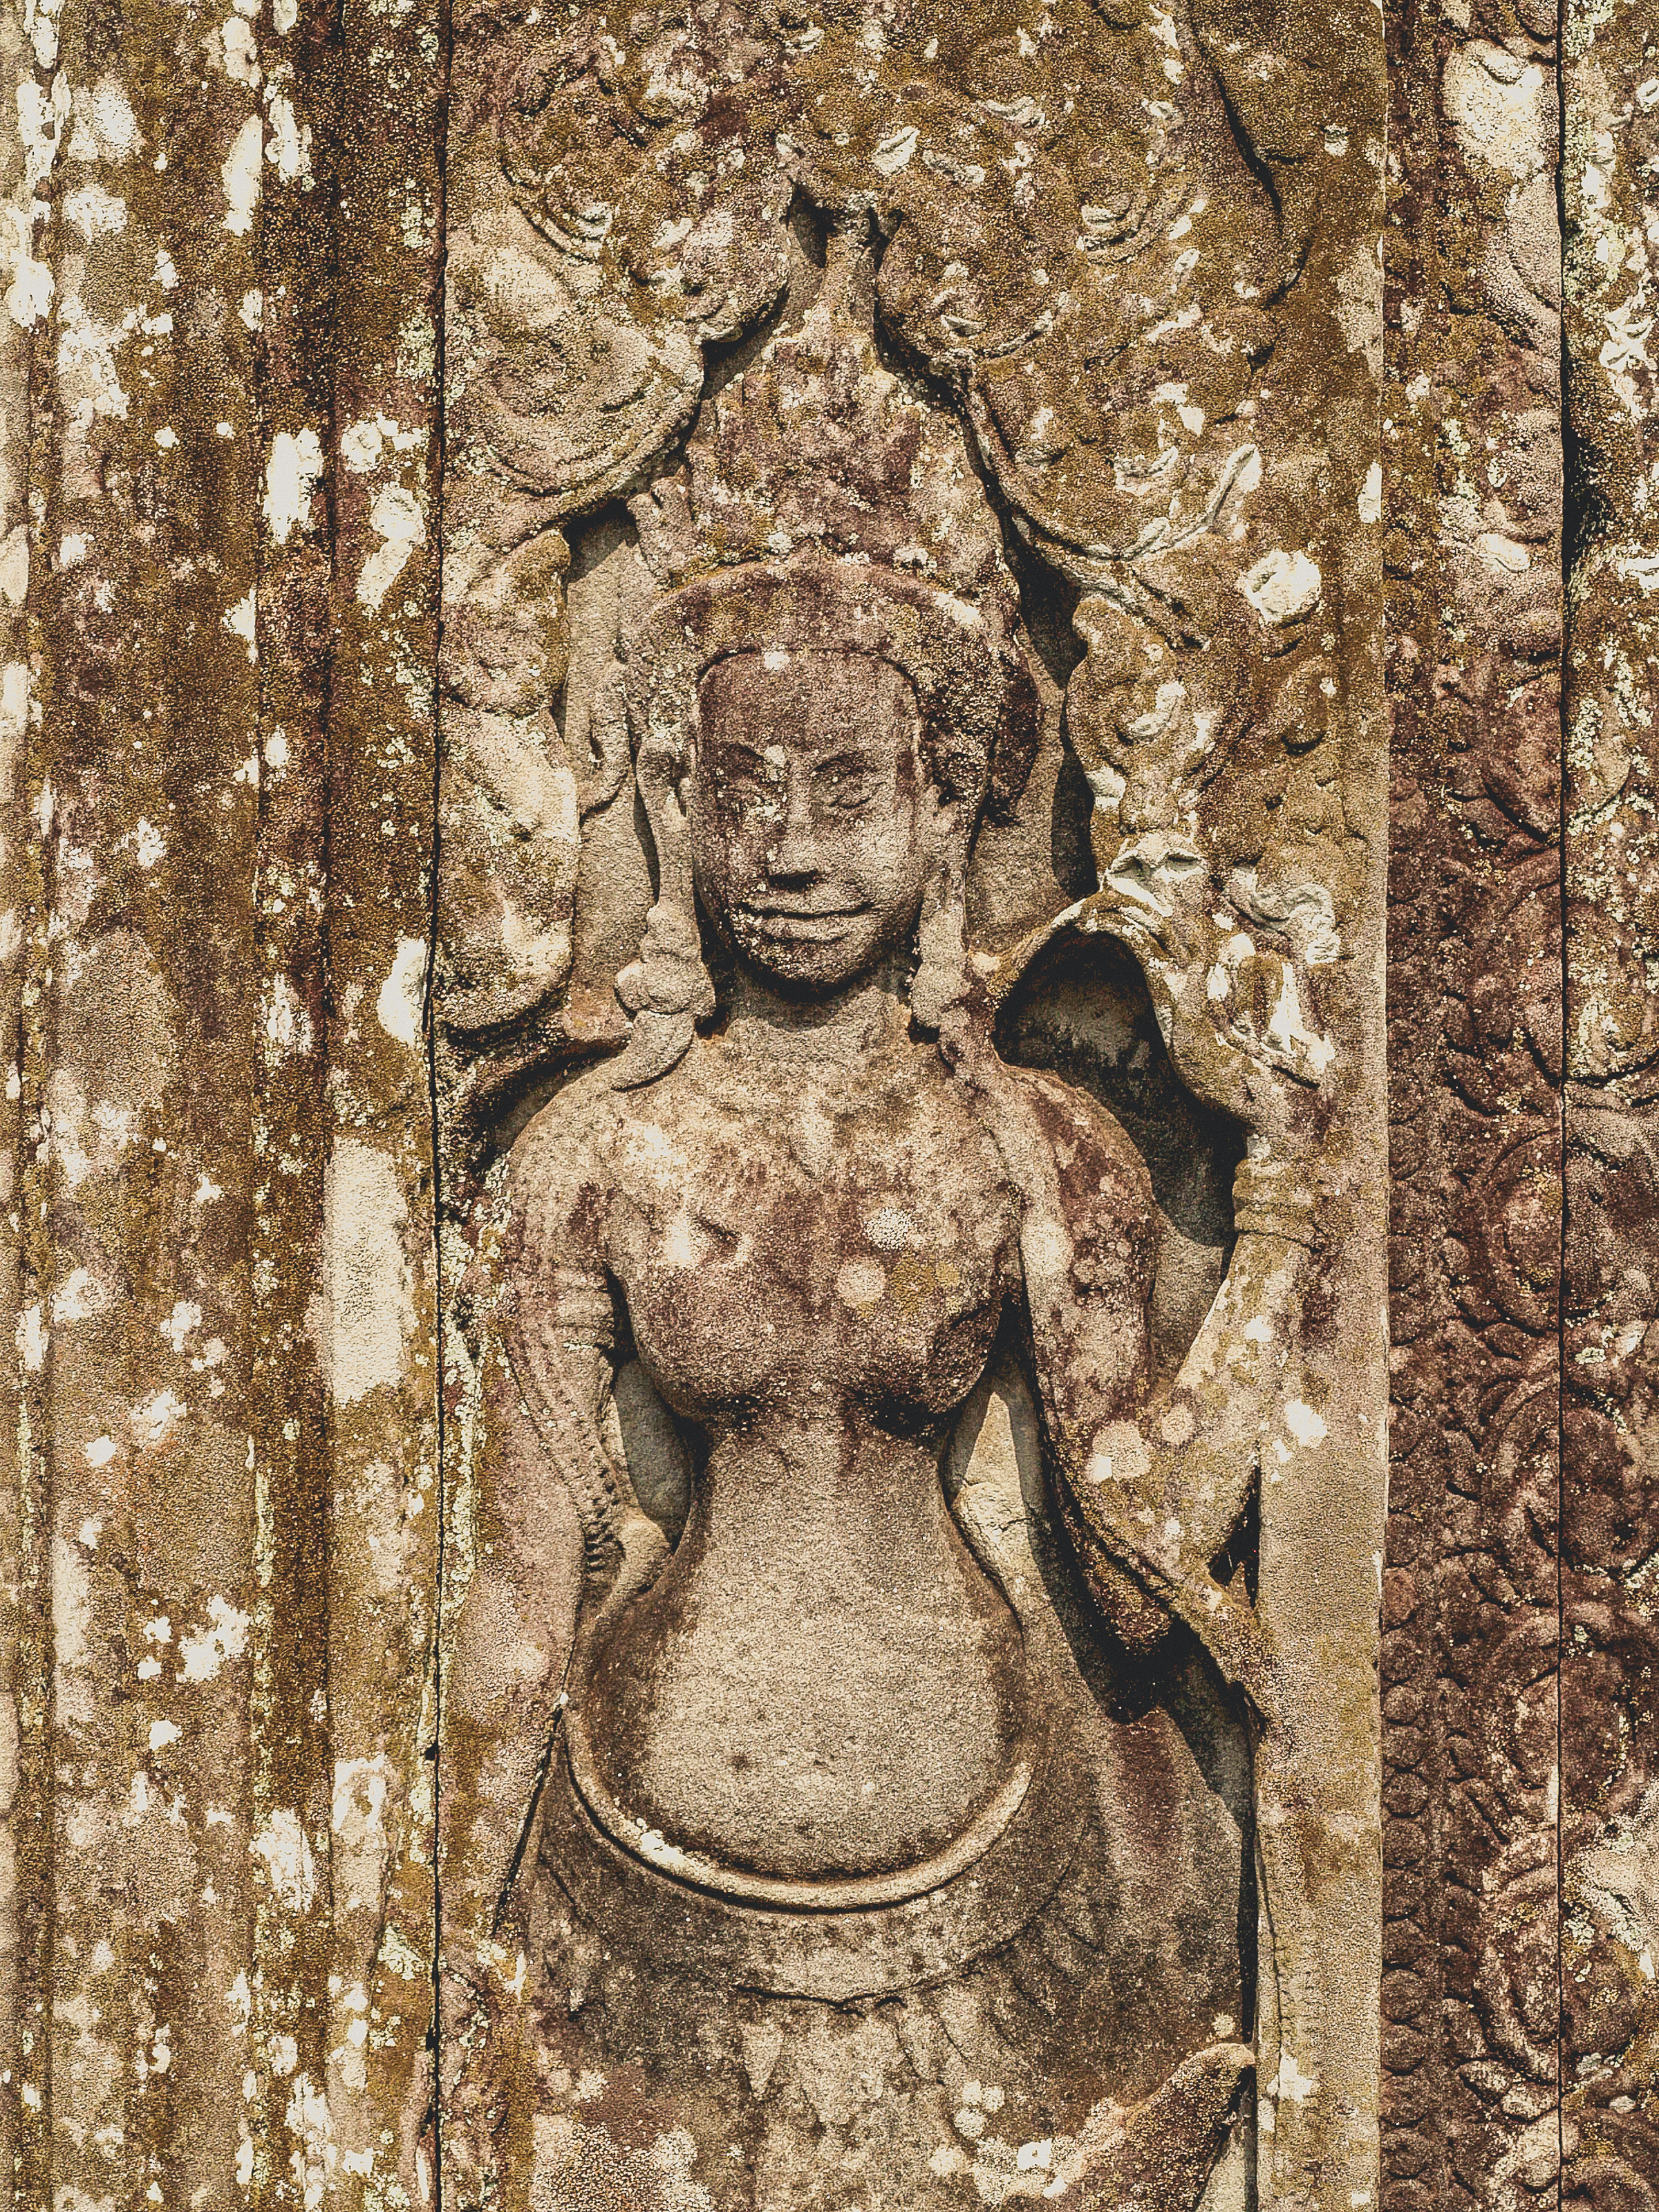
old, cambodia, culture, temple, ancient, stone, architecture, religion, art, asia, statue, ruin, history, tourism, sculpture, monument, religious, khmer, line, thom, civilization, cambodian, asian, hindu, travel, angkor, wat, bayon, heritage, tourist, stone carving, carving, relief, ancient history, tree, archaeological site